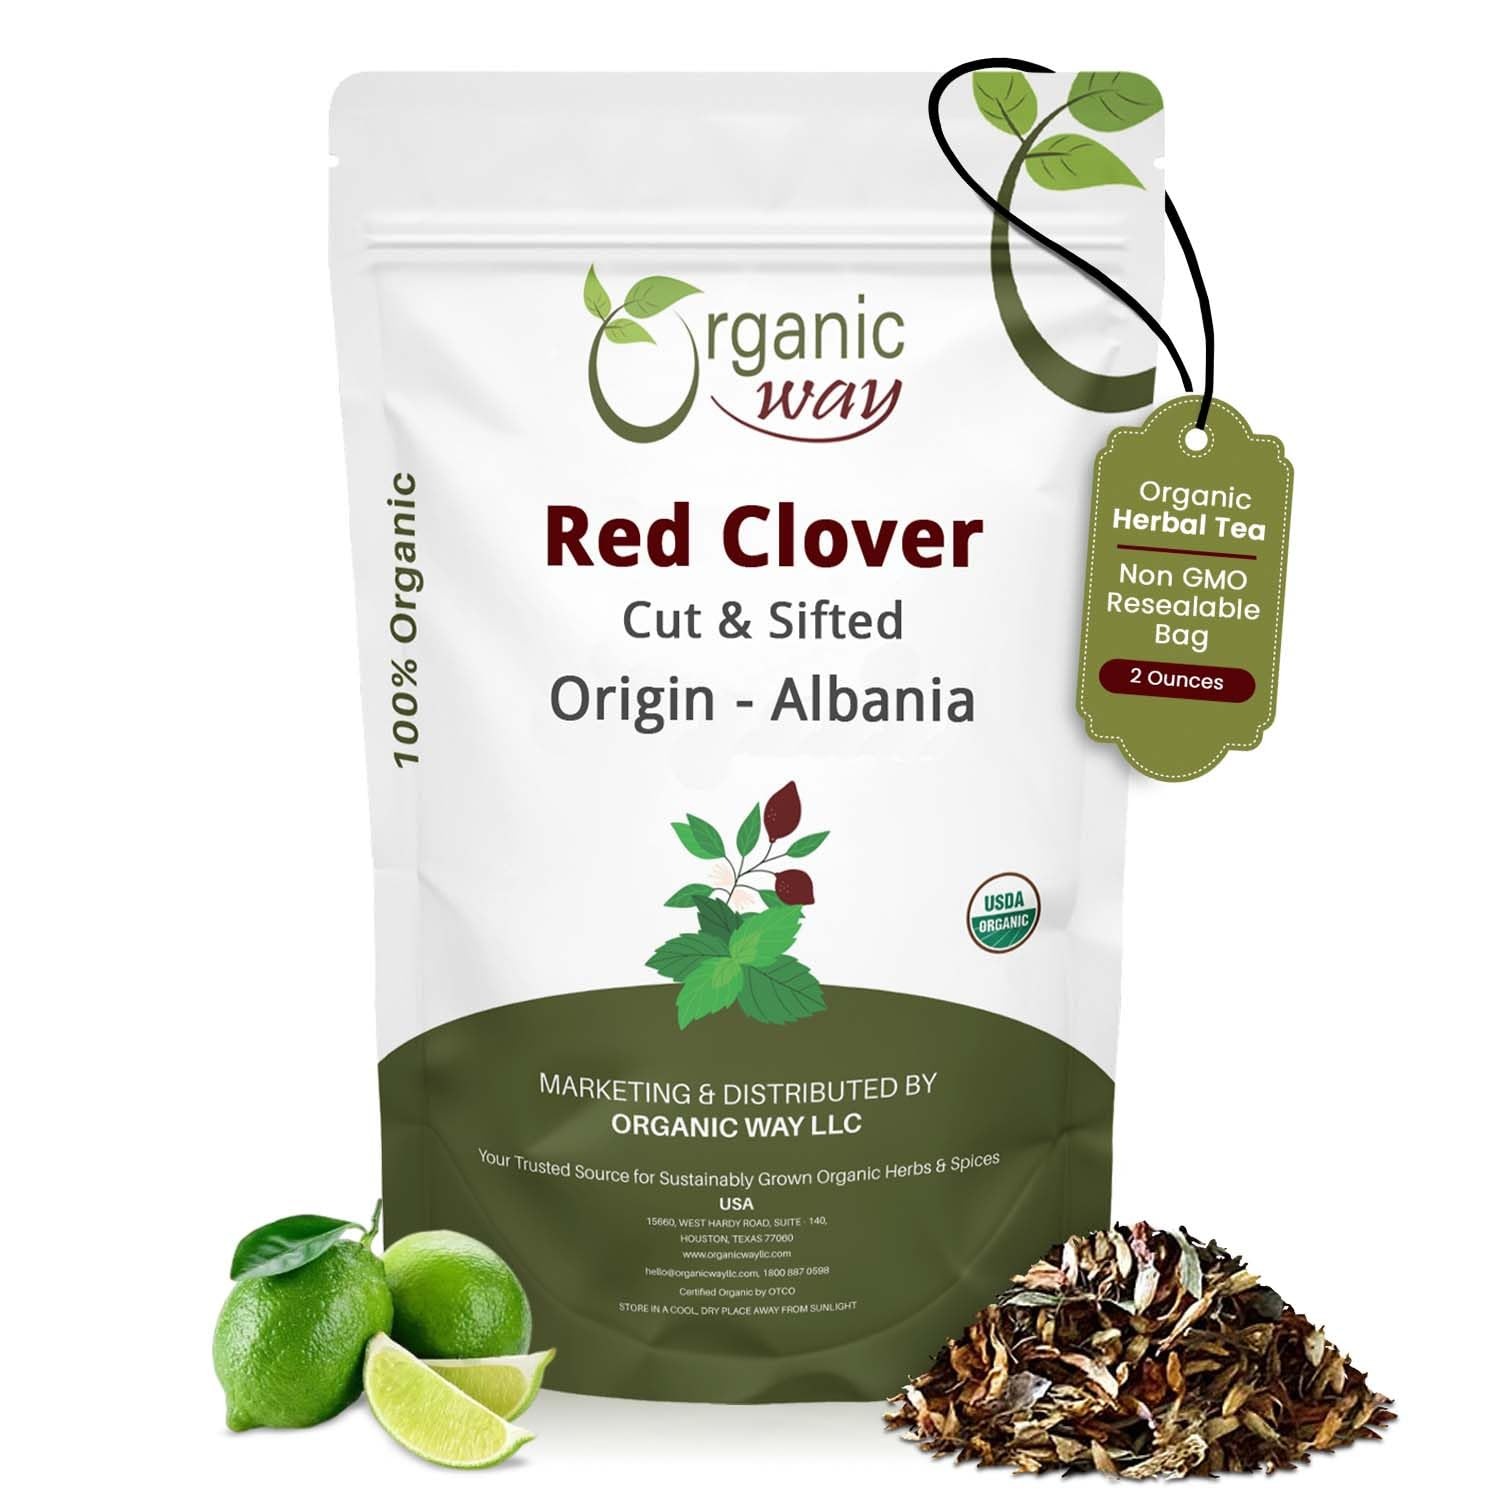
Item Name: Organic Way Red Clover Flower Cut & Sifted (Trifolium pratense) - Herbal Tea | European Wild-Harvest | Organic & Kosher Certified | Non GMO & Gluten Free | USDA Certified | Origin - Albania (2Oz.)
Bullet Point: 100% tested USDA and Kosher certified herbal product
Product Description: Red clover (Trifolium pratense) is a wild flowering plant belonging to the same family as peas and beans. Red clover's brightly colored flowers contain many nutrients including calcium, chromium, magnesium, niacin, phosphorus, potassium, thiamine, and vitamin C. They're also a rich source of isoflavones. In foods and beverages, red clover is used as a flavoring ingredient.Red clover tea is a delicious herbal tea that would make a great addition for any tea shelf. One of the reasons red clover tea makes for such a great herbal brew is because of the multitude of nutrients found in the clover leaves and blossoms.You can rely on our products for authenticity and potency. Organic Way imports quality organically grown products from different countries and processes them in the USA for the US market. All our products are USDA and Kosher approved and perfectly safe for use.
Value: 2.0
Unit: Ounce

Price: 11.99